Tuira River

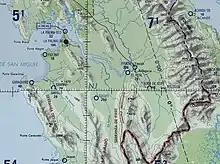
U.S. Defense Mapping Agency maps excerpt showing course of Tuira river

The Tuira River is located in the Darién Province of eastern Panama. It flows into the Bay of San Miguel at the province capital of La Palma.